Port Authority of New York and New Jersey

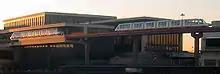
AirTrain Newark at Newark Liberty International Airport

The Port Authority is jointly controlled by the governors of New York and New Jersey, who appoint the members of the agency's Board of Commissioners and retain the right to veto the actions of the commissioners from their own state. Each governor appoints six members to the Board of Commissioners, who are subject to state senate confirmation and serve overlapping six-year terms without pay. An executive director is appointed by the board of commissioners to deal with day-to-day operations and to execute the Port Authority's policies. Under an informal power-sharing agreement, the governor of New Jersey chooses the chairman of the board and the deputy executive director, while the governor of New York selects the vice chairman and executive director.